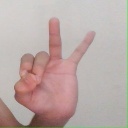
अक्षर: ण